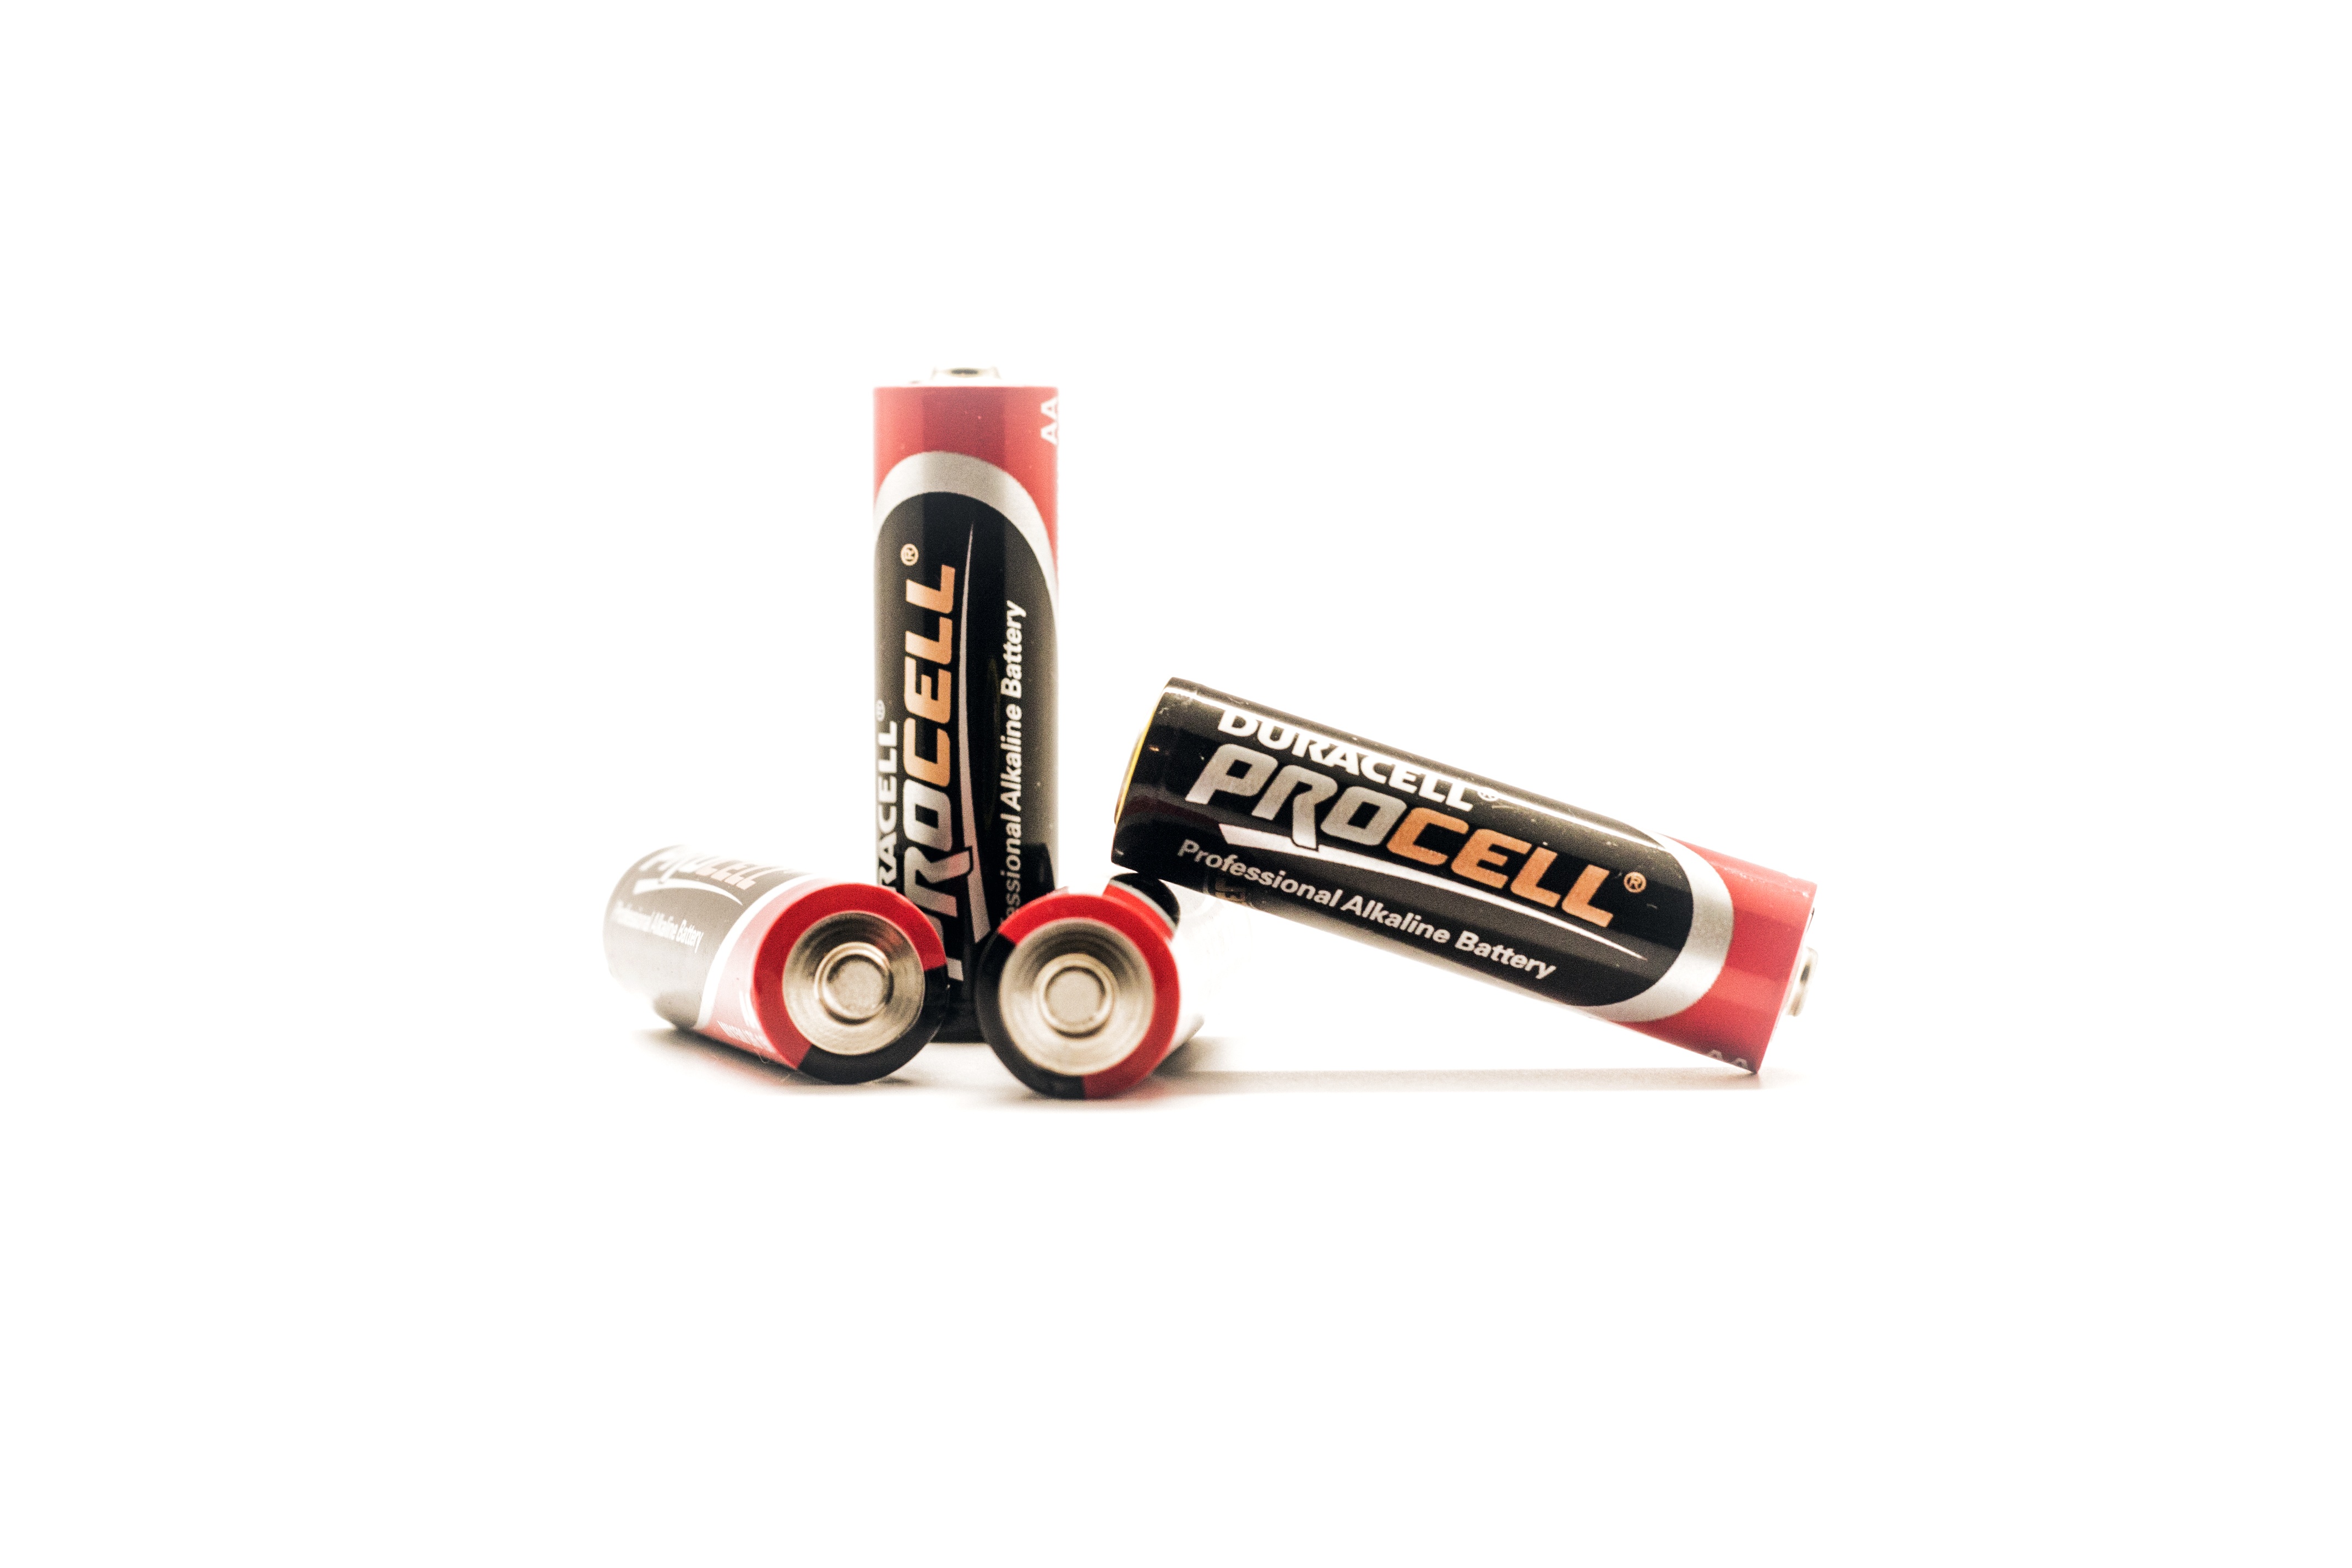
technology, food, electricity, energy, product, objects, power, capacity, supply, voltage, alkaline, white background, batteries, polarity, duracell, accumulator